Toyota Prius Plug-in Hybrid

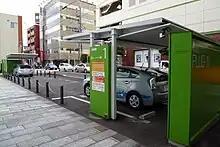
Prius Plug-in Hybrid demonstration program vehicle recharging at a solar-powered charging station in Toyota, Aichi, Japan

The demonstration program in Germany was conducted in Baden-Württemberg with ten demonstrator plug-ins and the corresponding dedicated charging infrastructure. The program was run by German energy provider EnBW.